Jane Foster

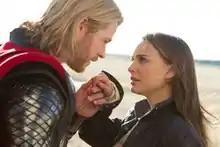
Natalie Portman (right) as Jane Foster in the film "Thor" along with her co-star Chris Hemsworth as Thor

Natalie Portman portrays Jane Foster in media set in the Marvel Cinematic Universe (MCU). She makes her first appearance in the live-action film "Thor" (2011), before making subsequent appearances in the live-action films "" (2013), and "" (2022), with the latter seeing her become the Mighty Thor. Additionally, alternate timeline variants of Foster appear in the live-action film "" (2019), and the animated Disney+ series "What If...?" (2021).